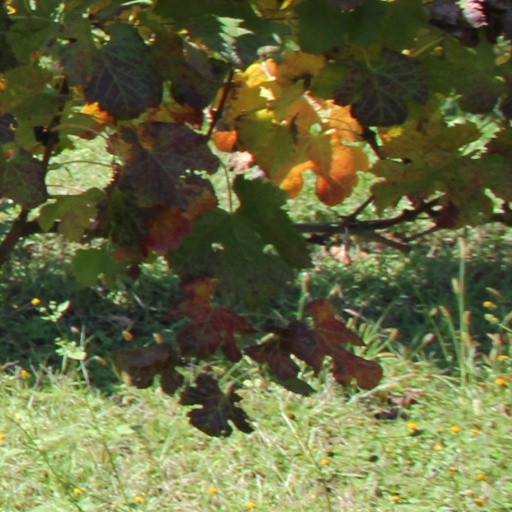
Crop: grape